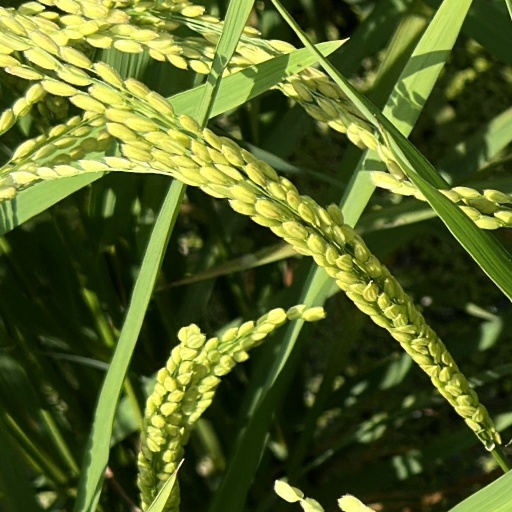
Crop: rice